History of the Jews in Kalisz

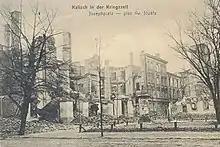
German destruction of Kalisz, 1914

During the first year of World War I, the invading German army destroyed 95% of Kalisz in a deliberate act committed on a defenceless city and killed 33 Jews. Some 60,000 citizens left in the August 1914 exodus.